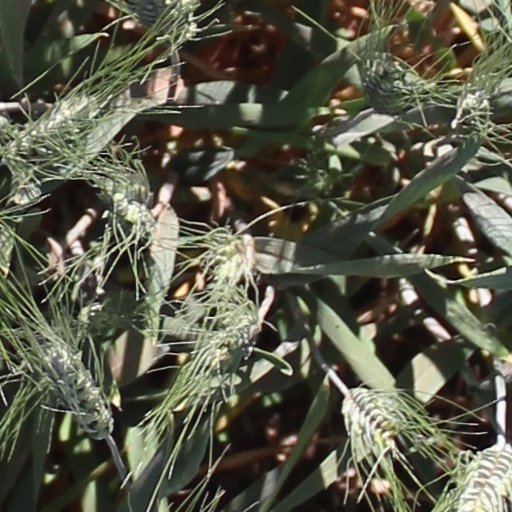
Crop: wheat